The O.C. season 3

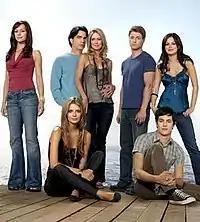
Season 3 cast; from left to right: Julie, Marissa, Sandy, Kirsten, Ryan, Seth and Summer.

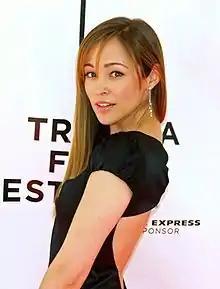
Autumn Reeser, who joined the cast as Taylor Townsend.

The third season had star billing for seven major roles. Mischa Barton as Marissa, Rachel Bilson as Summer, Adam Brody as Seth, Melinda Clarke as Julie, Peter Gallagher as Sandy, Benjamin McKenzie as Ryan, and Kelly Rowan as Kirsten all returned to the main cast. Former main cast member Alan Dale did not return due to his character, Caleb, dying at the end of the second season, while Tate Donovan, as Jimmy Cooper, returned only in a recurring role, and then only for the first three episodes of the season.